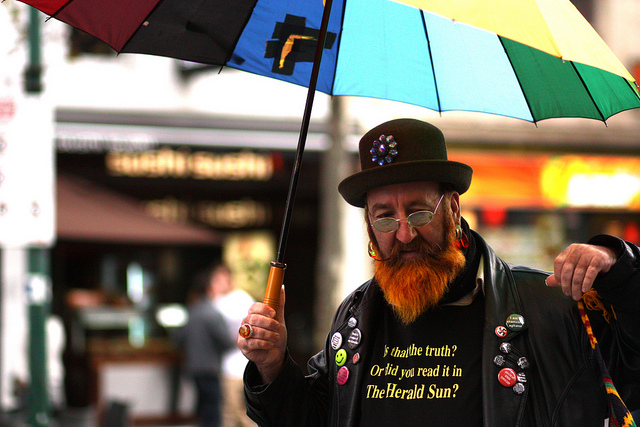
user: Given an image and a question. Answer the question in a short answer. Question: The writing on this shirt indicate this man is a member of what club? Short Answer:
assistant: newspaper